British 21-inch torpedo

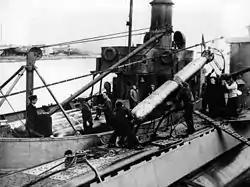
Mark VIII torpedoes being loaded onto the Polish Navy submarine .

The first British 21-inch torpedo came in two lengths, "Short" at , and "Long" at . The explosive charge was of guncotton, increased later to . The torpedoes were first deployed in the field in 1912 and primarily used by the s throughout most of their service during the First World War.